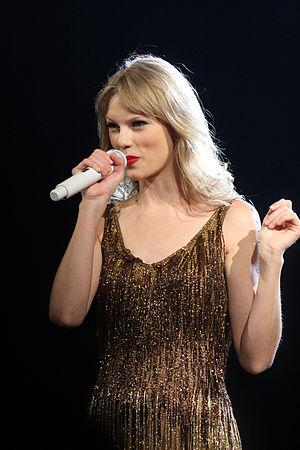
Cette page liste les titres musicaux ayant eu le plus de succès au cours de l'année 2014 aux États-Unis d'après le magazine Billboard et compilés par Nielsen Soundscan.